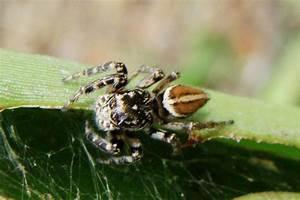
spider